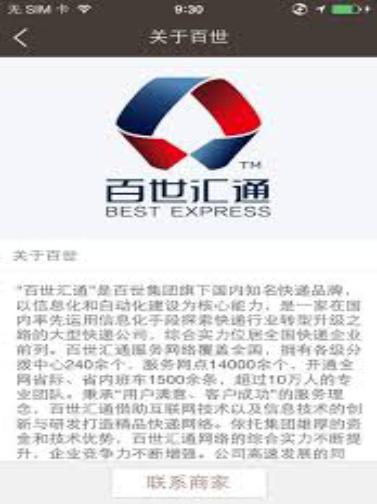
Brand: BEST EXPRESS-2
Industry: Others